Hungarians in Poland

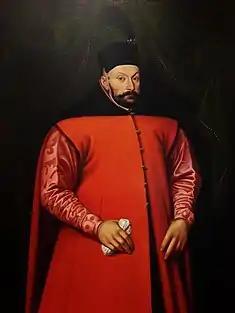
Stephen Báthory

John Corvinus, son of King Matthias Corvinus of Hungary, in 1488–1490, was briefly the Duke of Głogów, a duchy founded in the course of the medieval fragmentation of Poland, before it passed to John I Albert from the Jagiellonian dynasty, future King of Poland.